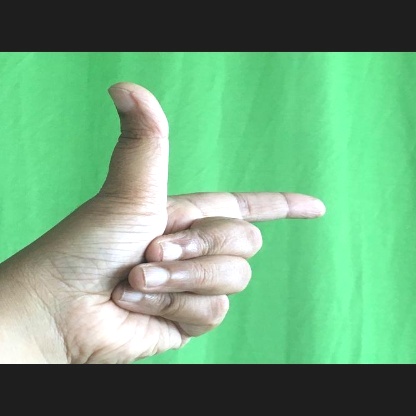
Mudra: Chandrakala